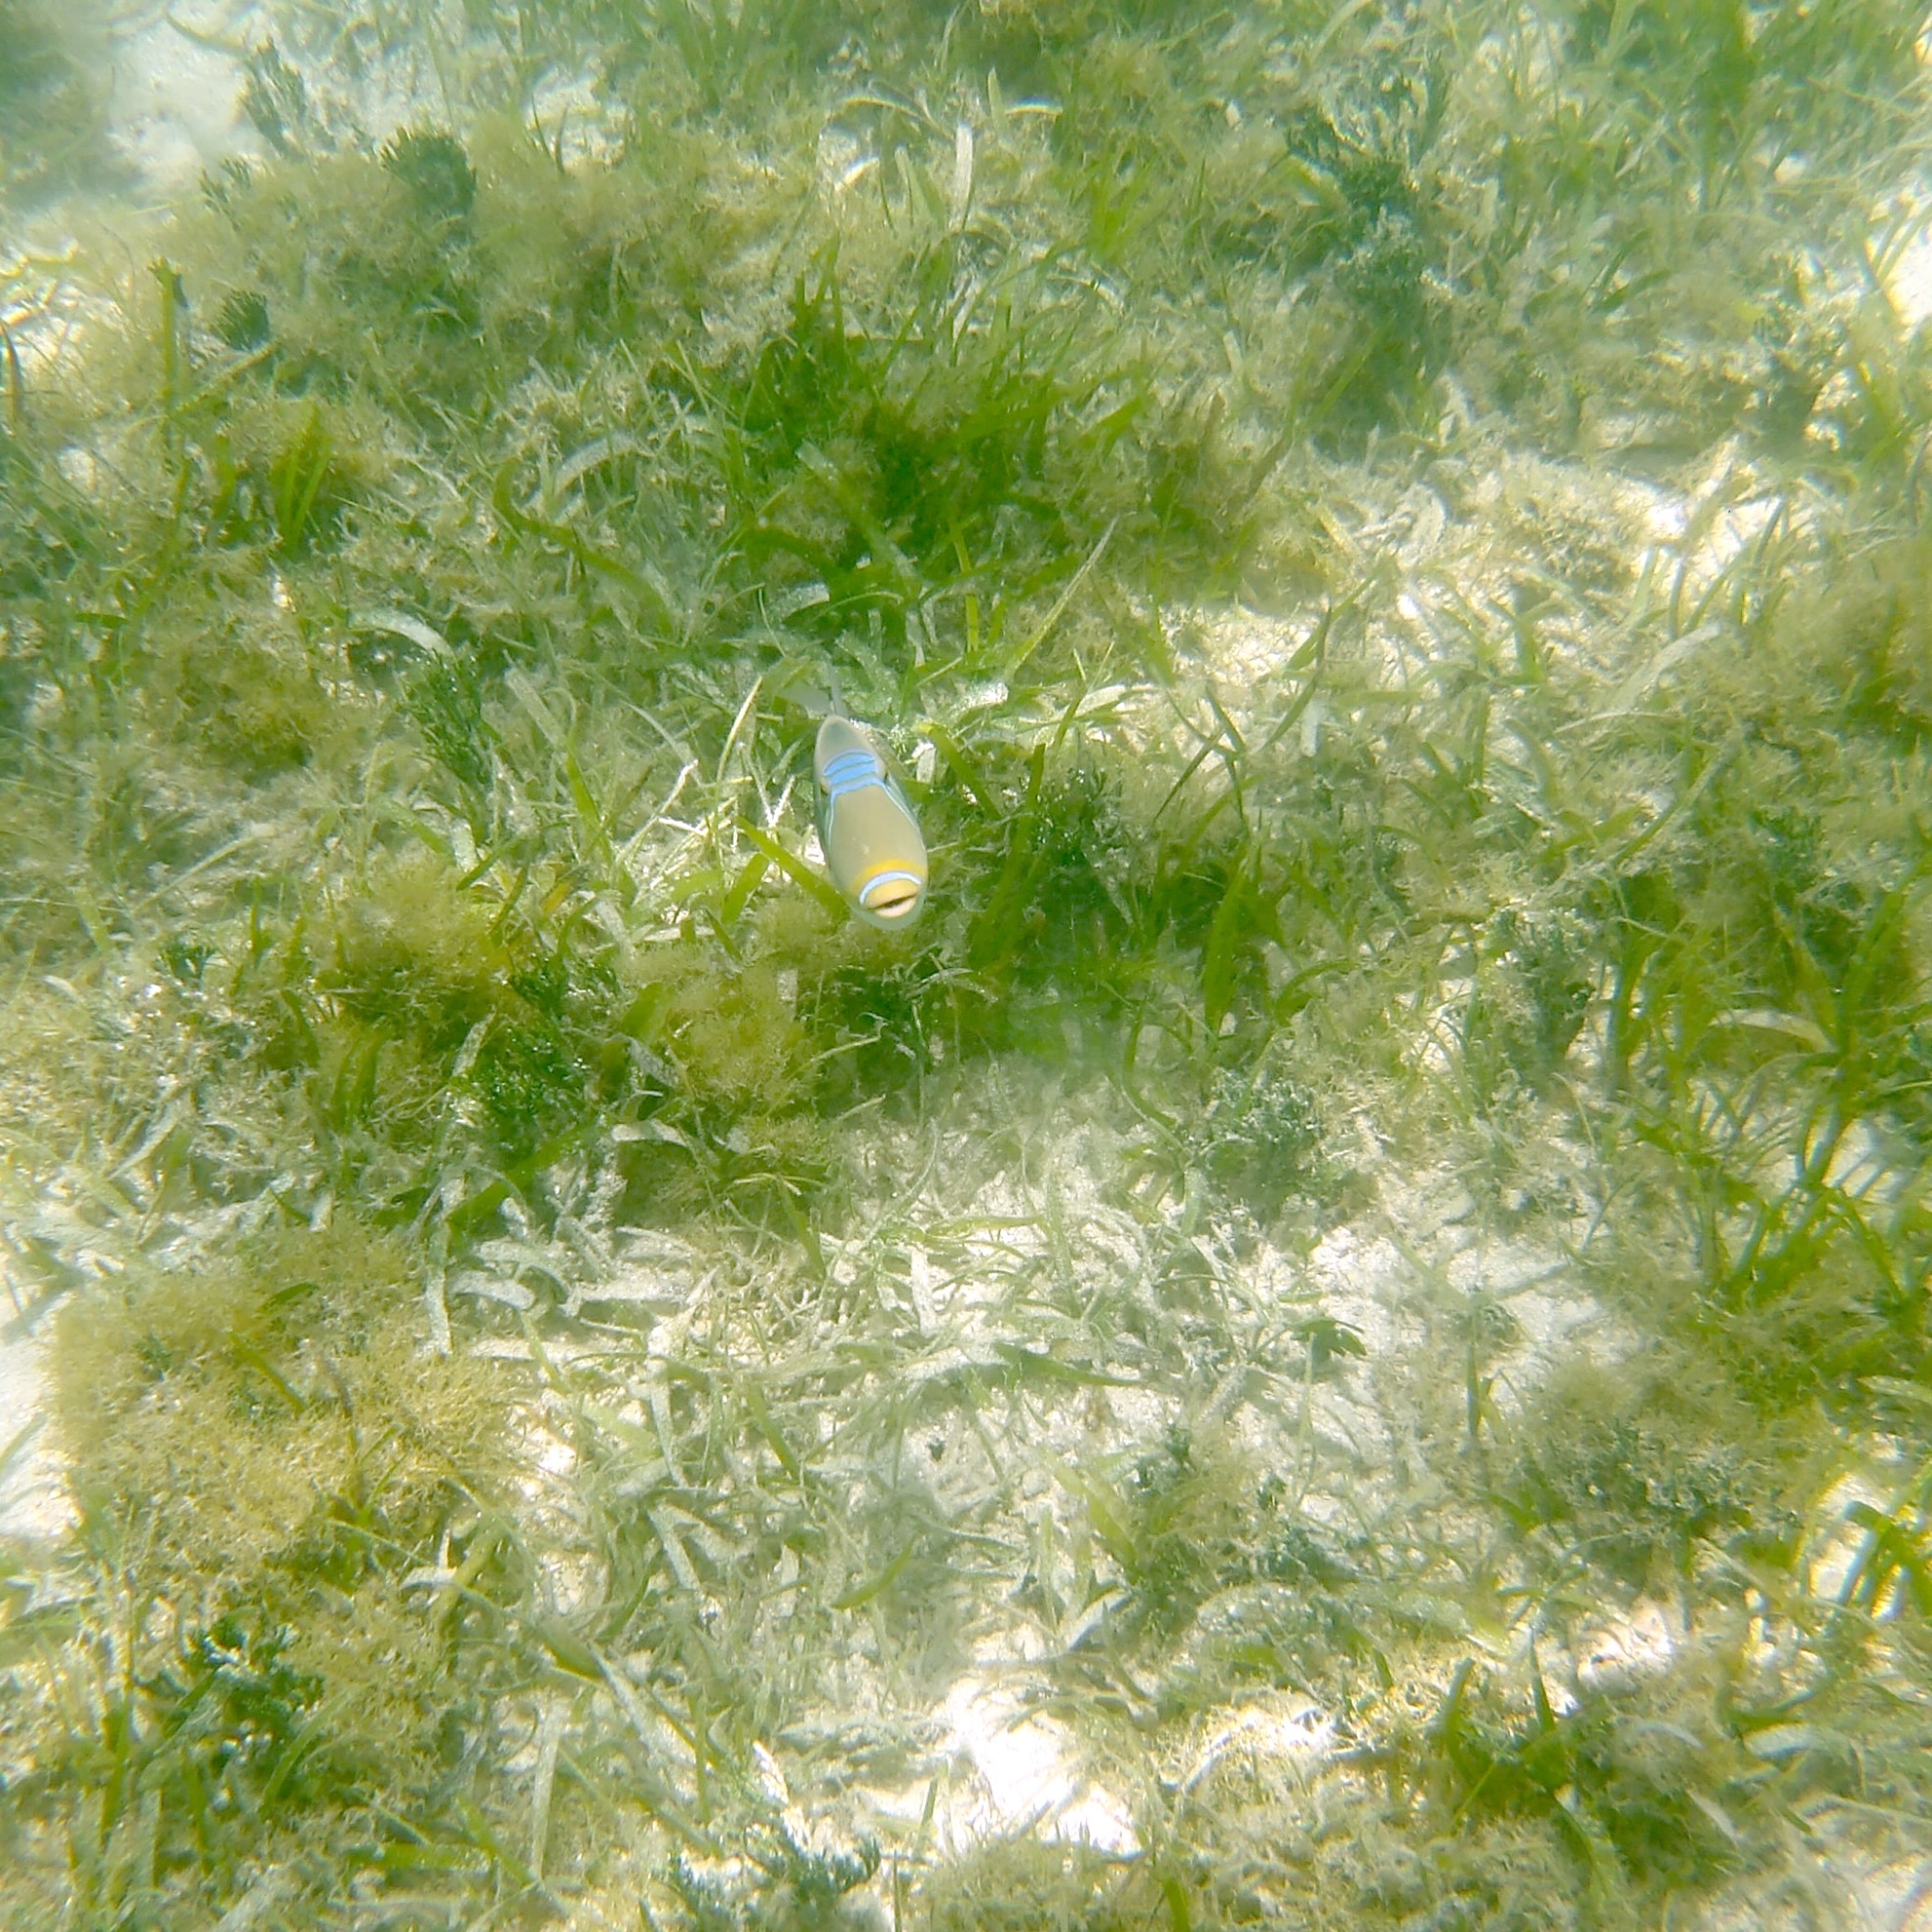
Rhinecanthus aculeatus (Lagoon Triggerfish)